Soviet Air Forces

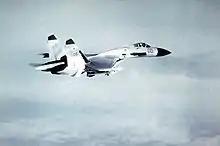
Sukhoi Su-27 Soviet fighter aircraft

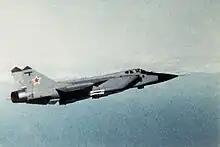
Mikoyan-Gurevich MiG-31 fighter/interceptor aircraft

The Soviet Air Force's aviation assets were organised into four types of forces (sing. "вид авиации") - Long Range Aviation, Frontal Aviation, Military Transport Aviation and Army Aviation (which would transfer to the Ground Forces in case of war). Pilot training establishments were integrated into the Air Armies of the Frontal Aviation.